Mitchell's water monitor

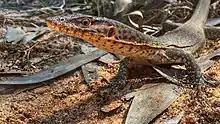

Mitchell's water monitor reaches a length of up to . It has a long, slender neck and a pointed head. It is generally dark brown or black and has small yellow and white spots covering the limbs and head, and ocelli with dark centers as well as yellow stripes along its side. The skin is rough, with many wrinkles. Its underside is a light cream color.